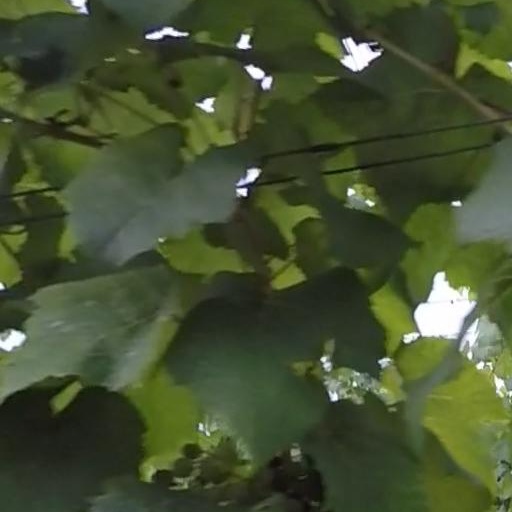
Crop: grape